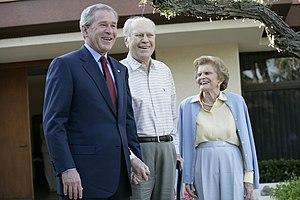
Gerald Rudolph Ford, Jr., né sous le nom de Leslie Lynch King, Jr. le 14 juillet 1913 à Omaha et mort le 26 décembre 2006 à Rancho Mirage, est un homme d'État américain, président des États-Unis du 9 août 1974 au 20 janvier 1977.